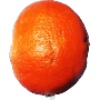
Label: Clementine 1